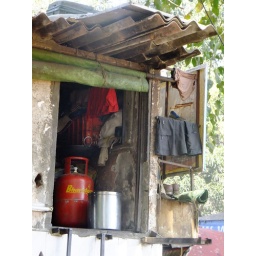
door to a one-room house over a vendor stall